Frederick the Great

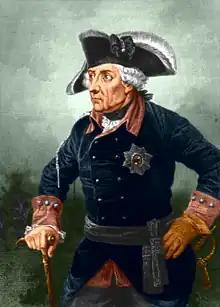
Colorized engraving of Frederick in a Waffenrock (1873)

During the 1759 campaign, the Austrian and Russian forces took the initiative, which they kept for the remainder of the war. They joined and advanced on Berlin. Frederick's army, which consisted of a substantial number of quickly recruited, half-trained soldiers, attempted to check them at the Battle of Kunersdorf on 12 August, where he was defeated and his troops were routed. Almost half his army was destroyed, and Frederick almost became a casualty when a bullet smashed a snuffbox he was carrying. Nevertheless, the Austro-Russian forces hesitated and stopped their advance for the year, an event Frederick later called the "Miracle of the House of Brandenburg". Frederick spent the remainder of the year in a futile attempt to manoeuvre the Austrians out of Saxony, where they had recaptured Dresden. His effort cost him further losses when his general Friedrich August von Finck capitulated at Maxen on 20 November.